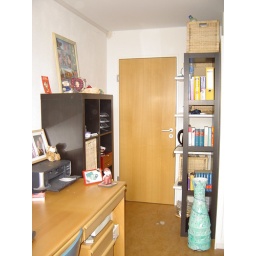
my new room in Reutlingen - the door seen from the window